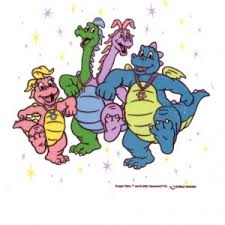
Portrait style: Cartoon Portrait